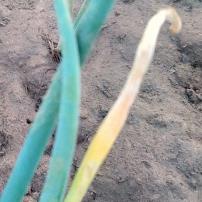
Crop: Onion
Condition: fusarium-d